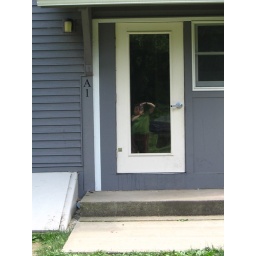
Our TH with a new paint job &amp;amp; no sliding glass doors against which to throw oranges!